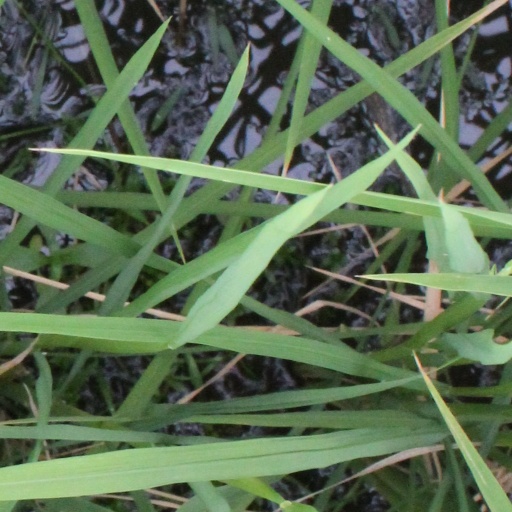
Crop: rice